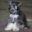
Label: dog